United States obscenity law

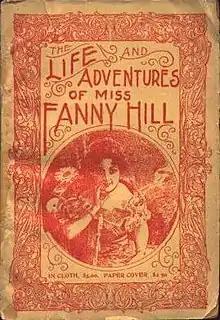
Cover of an undated American edition of "Fanny Hill",

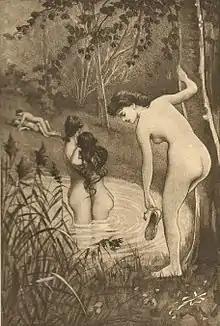
The 18th century book "Fanny Hill" has been subject to obscenity trials at various times (image: plate XI: The bathing party; La baignade).

The sale and distribution of obscene materials had been prohibited in most American states since the early 19th century, and by federal law since 1873. Adoption of obscenity laws in the United States at the federal level in 1873 was largely due to the efforts of Anthony Comstock, who created and led the New York Society for the Suppression of Vice. Comstock's intense efforts led to the passage of an anti-obscenity statute known as the Comstock Act which made it a crime to distribute "obscene" material through the post. It also prohibited the use of the mail for distribution of birth control devices and information. Comstock was appointed postal inspector to enforce the new law. Twenty-four states passed similar prohibitions on materials distributed within the states. The law criminalized not only sexually explicit material, but also material dealing with birth control and abortion. However, the legislation did not define "obscenity", which was left to the courts to determine on a case-by-case basis.